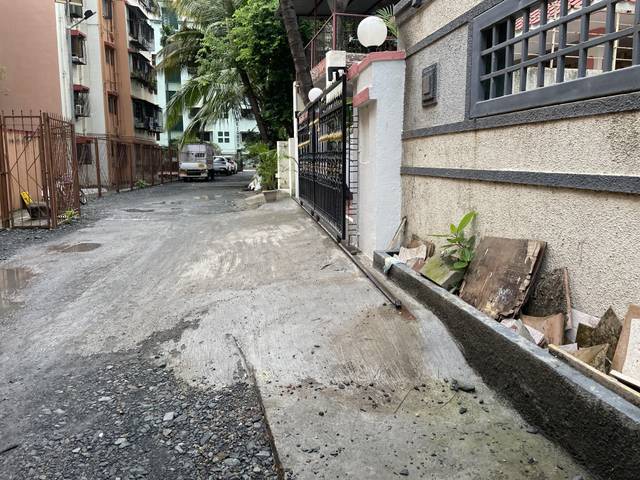
Region: India
Coordinates: 19.257, 72.855